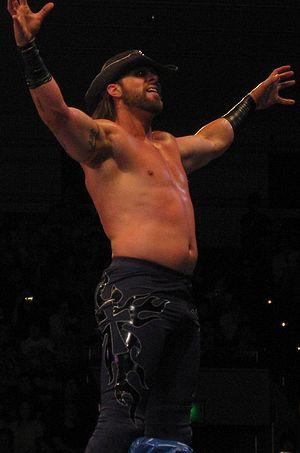
Lance Wait Hoyt, mieux connu sous le nom de Lance Archer, né le 28 février 1977 est un catcheur américain.